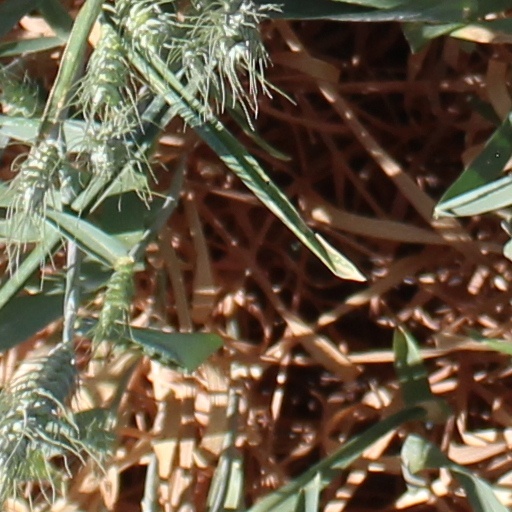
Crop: wheat